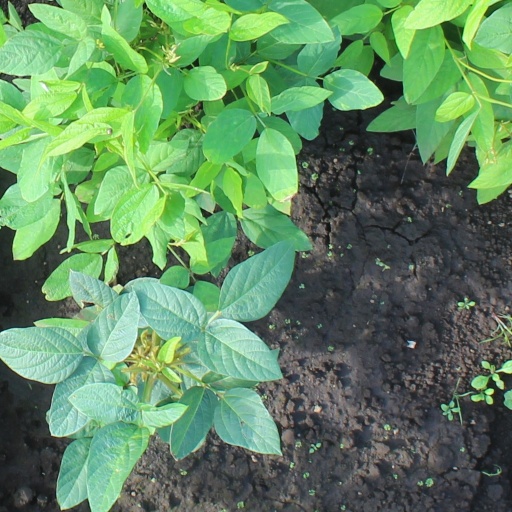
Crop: soybean